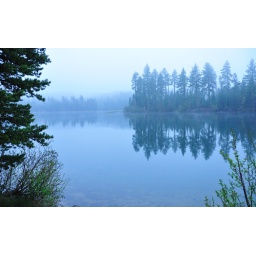
A lake in the early morning fog tinted blue